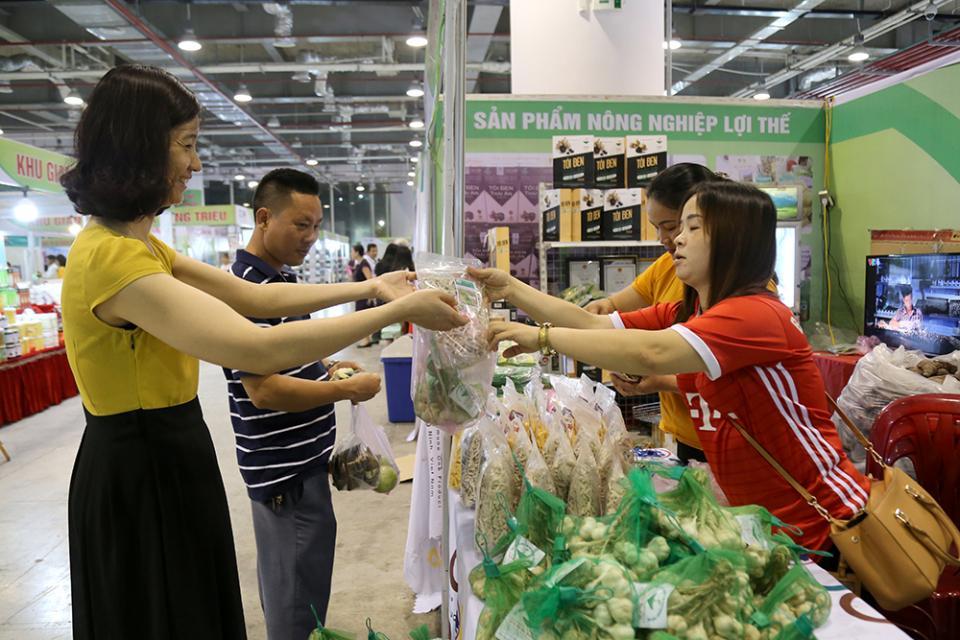
người phụ nữ mặc áo vàng đang trong trạng thái mỉm cười